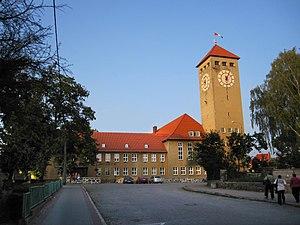
Szczytno, anciennement Ortelsbourg, est une ville polonaise, siège du powiat de Szczytno, en voïvodie de Varmie-Mazurie.